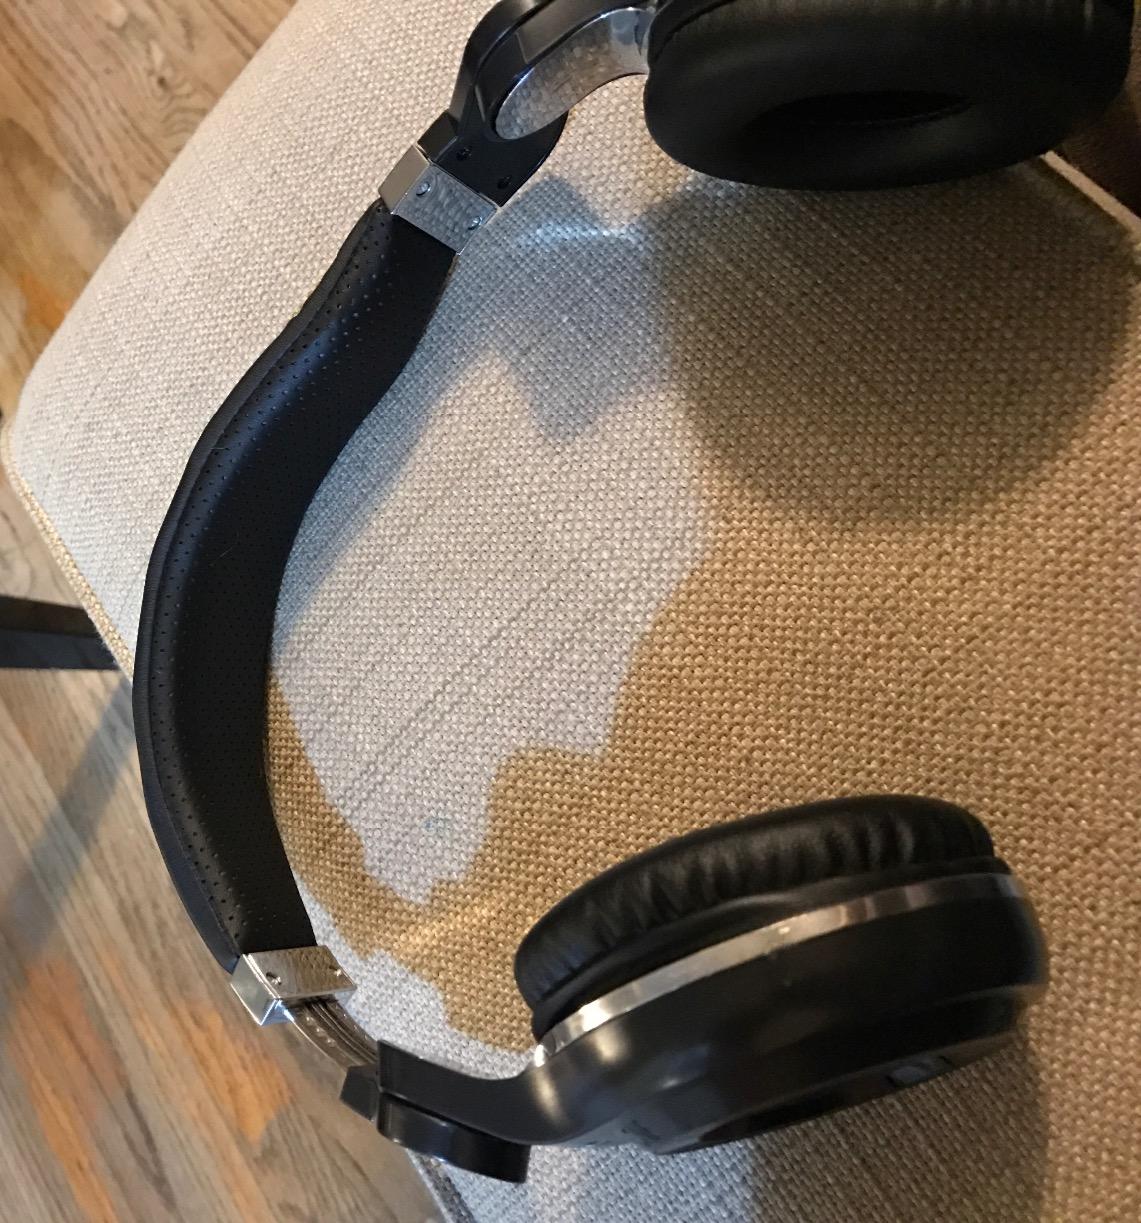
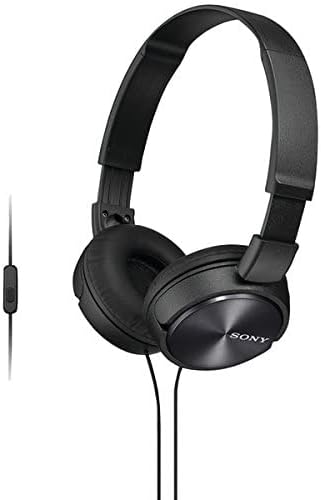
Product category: headphones
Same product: no